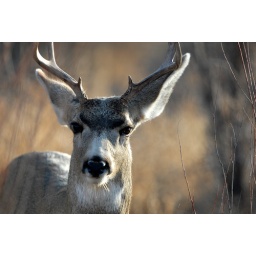
A male mule deer stops near the road in southern New Mexico.